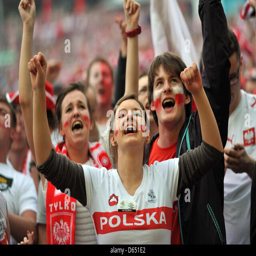
football fans attend a public viewing .